Centennial Olympic Park bombing

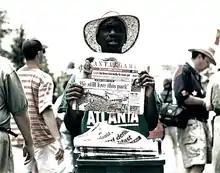
The park reopened following the bombing

President Bill Clinton denounced the explosion as an "evil act of terror" and vowed to do everything possible to track down and punish those responsible.